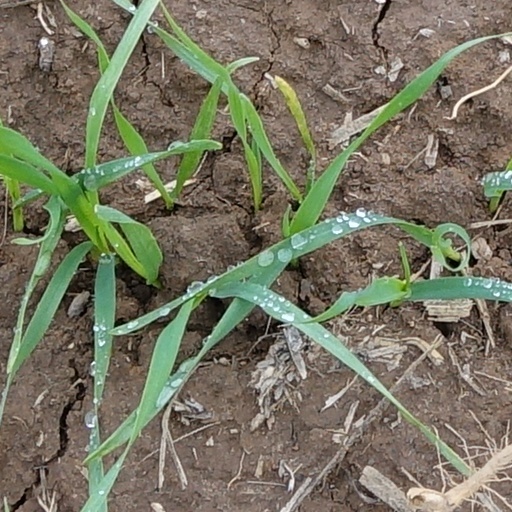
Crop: wheat